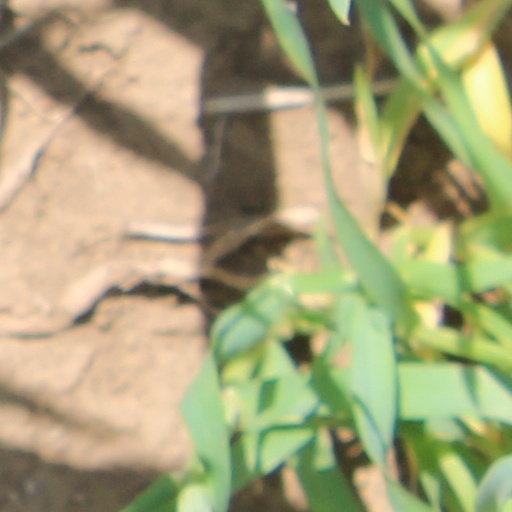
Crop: wheat